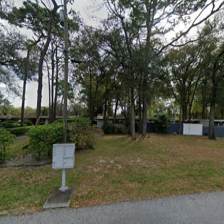
Label: streetView